Prison

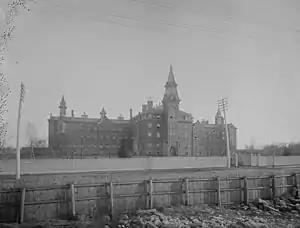
Mercer Reformatory (Toronto, Canada), which opened in 1874 and was Canada's first dedicated prison for women. The reformatory was closed in 1969 due to an abuse scandal.

On the other end are "minimum security" prisons which are most often used to house those for whom more stringent security is deemed unnecessary. For example, prisoners convicted of white-collar crime (which rarely results in incarceration) are almost always sent to minimum-security prisons due to them having committed nonviolent crimes. Lower-security prisons are often designed with less restrictive features, confining prisoners at night in smaller locked dormitories or even cottage or cabin-like housing while permitting them free movement around the grounds to work or partake in activities during the day. Some countries (such as Great Britain) also have "open" prisons where prisoners are allowed home-leave or part-time employment outside of the prison. Suomenlinna prison in Finland is an example of one such "open" correctional facility. The prison has been open since 1971 and, as of September 2013, the facility's 95 male prisoners leave the prison grounds on a daily basis to work in the corresponding township or commute to the mainland for either work or study. Prisoners can rent flat-screen televisions, sound systems, and mini-refrigerators with the prison-labor wages that they can earn—wages range between 4.10 and €7.30 per hour. With electronic monitoring, prisoners are also allowed to visit their families in Helsinki and eat together with the prison staff. Prisoners in Scandinavian facilities are permitted to wear their own clothes.